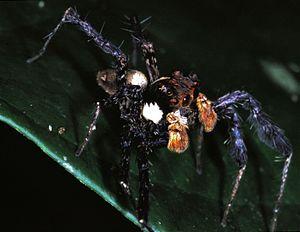
Portia est un genre d'araignées aranéomorphes de la famille des Salticidae.